Manjari railway station

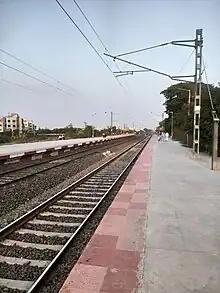
Manjari railway station in the evening

Manjari railway station is located in the Indian city of Pune. It serves Manjari, a suburban area of the city. There are plans to start long-distance trains from this station as there is no space for new trains at Pune Junction. There is also a plan to start suburban trains on Pune–Daund section. This station will be a major station for Pune–Daund suburban trains. The station consists of two platforms, neither well sheltered. It lacks many facilities including water and sanitation.